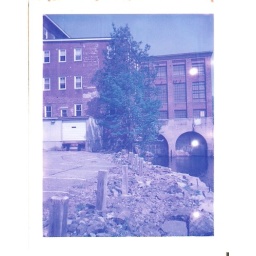
Salmon Falls mill building with a tree growing in the parking lot next to the river.